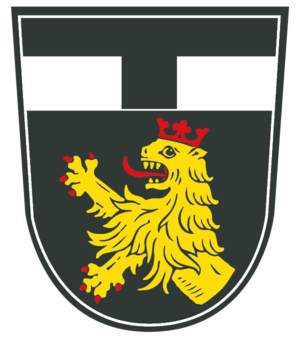
Oberdolling est une commune de Bavière, située dans l'arrondissement d'Eichstätt, dans le district de Haute-Bavière.